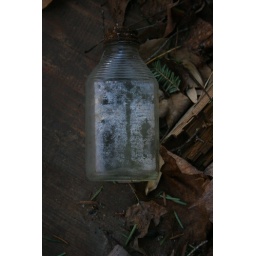
clarence newton road - near blowing rock - january 1 2009